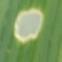
Crop: Maize
Condition: spodoptera-frugiperda-a